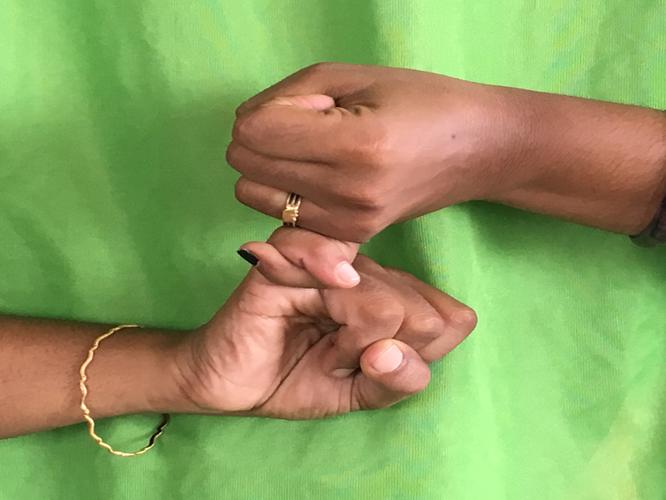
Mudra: Kilaka
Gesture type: double_hand